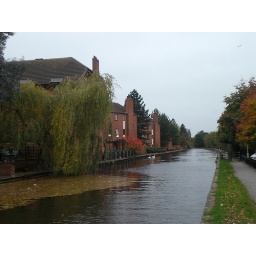
Newer looking houses in a nicer area of hastings, but no signs of ethnic diversity.